Syracuse Orange

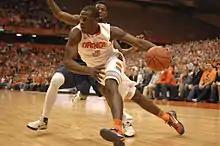
Syracuse Orange men's basketball (Dion Waiters)

The Syracuse Orange football program is a college football team that currently represents Syracuse University as a member of the Atlantic Coast Conference.